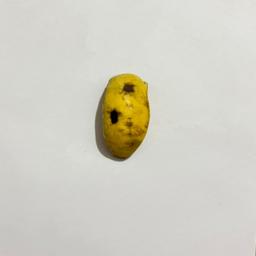
Banana variety: Sabri Kola